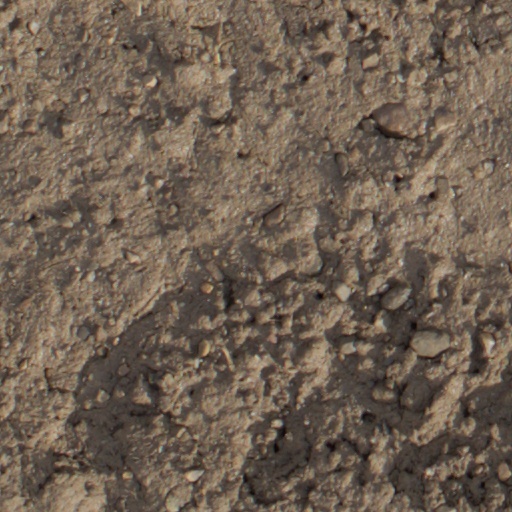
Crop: wheat